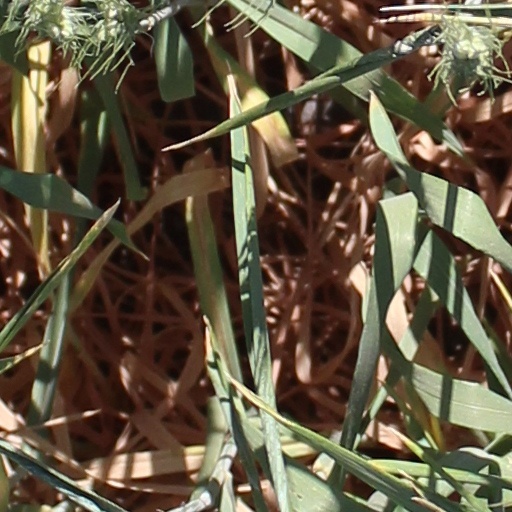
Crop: wheat